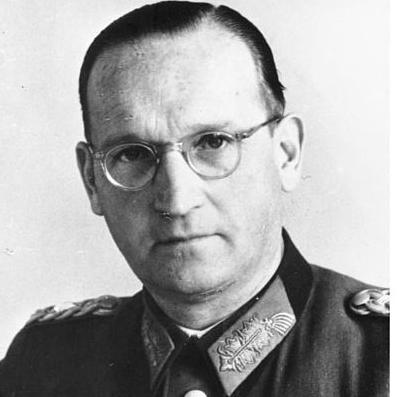
Age: 46